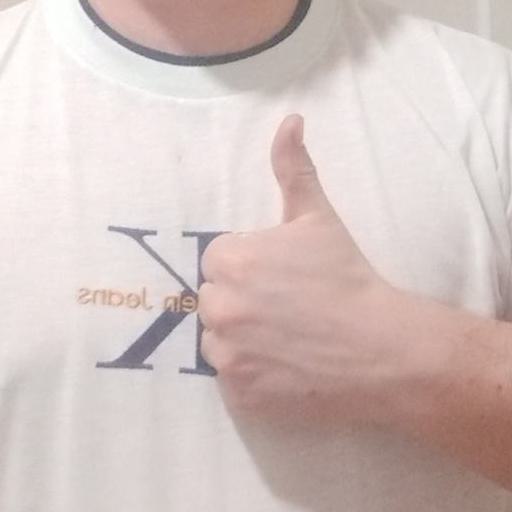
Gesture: like